Singoalla (opera)

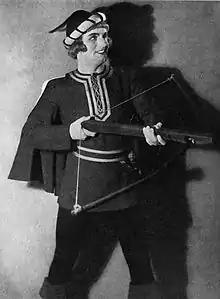
Set Svanholm as Erland Månesköld in the 1940 premiere

Singoalla is a 1940 opera in four acts by Gunnar de Frumerie to a libretto by (1889–1969) based on the novel with the English title "The Wind Is My Lover" by Swedish author Viktor Rydberg. The opera premiered on 16 March at the Royal Swedish Opera, Stockholm.